Attiswil

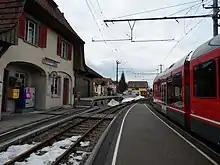
Attiswil railroad station. Many residents commute to jobs in Solothurn or other towns

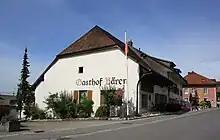
The Gasthof Bären in Attiswil

, Attiswil had an unemployment rate of 2.27%. , there were a total of 359 people employed in the municipality. Of these, there were 75 people employed in the primary economic sector and about 22 businesses involved in this sector. The secondary sector employs 90 people and there were 19 businesses in this sector. The tertiary sector employs 194 people, with 59 businesses in this sector. There were 705 residents of the municipality who were employed in some capacity, of which females made up 41.1% of the workforce.